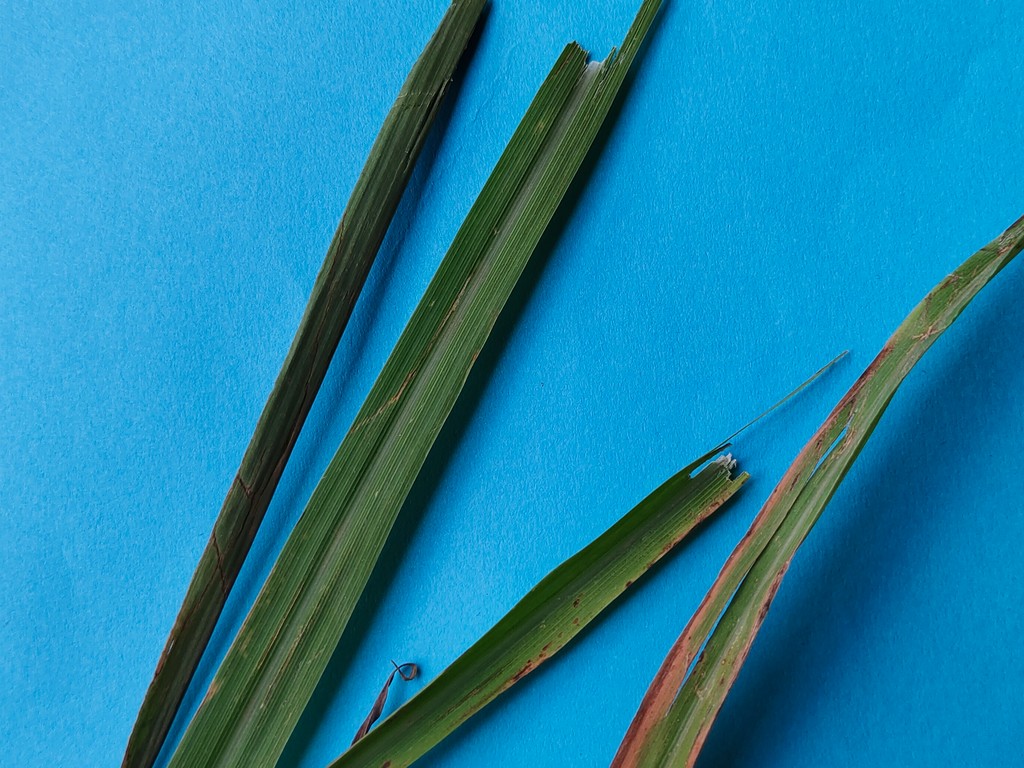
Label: Unhealthy